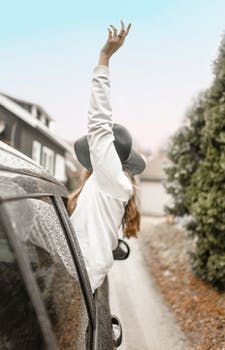
Label: No Watermark